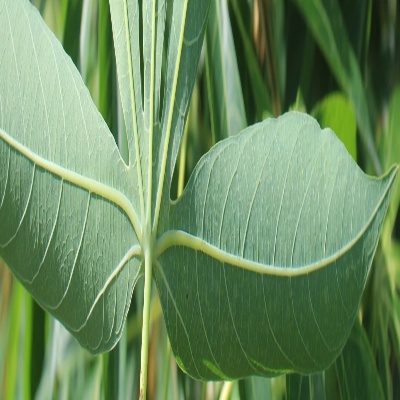
Crop: Cassava
Condition: healthy